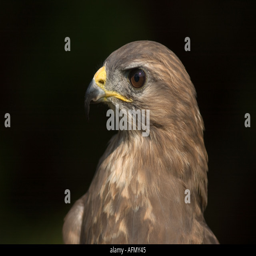
bird of prey at a sanctuary